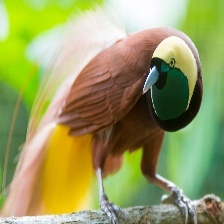
Species: BIRD OF PARADISE
Scientific name: STRELITZIA